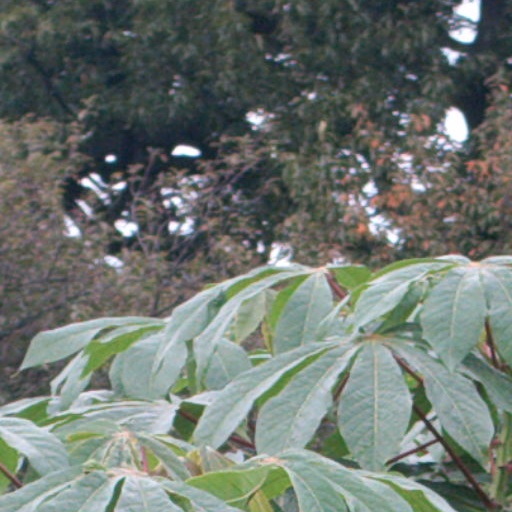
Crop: cassava